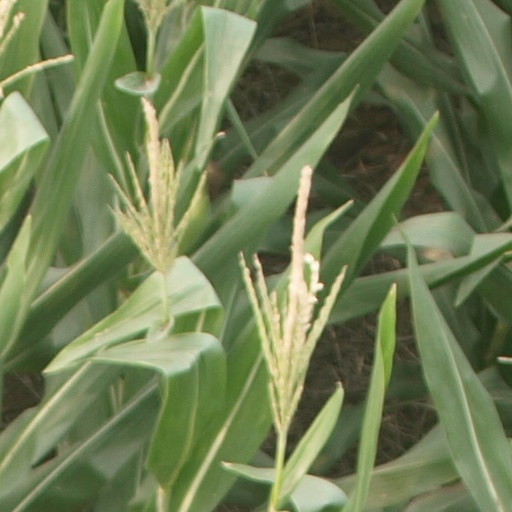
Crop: maize; corn